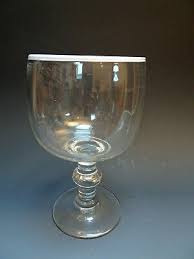
Waste category: glass